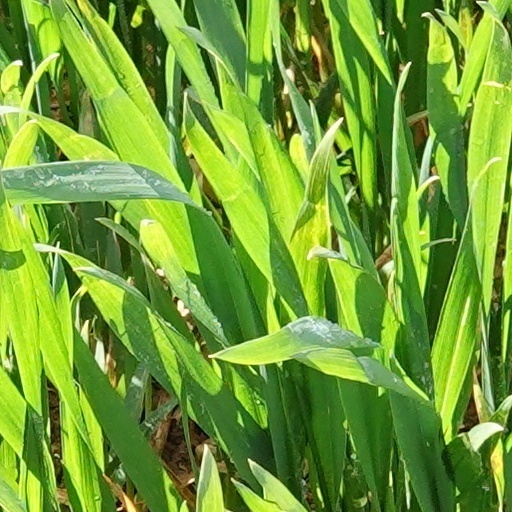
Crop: wheat